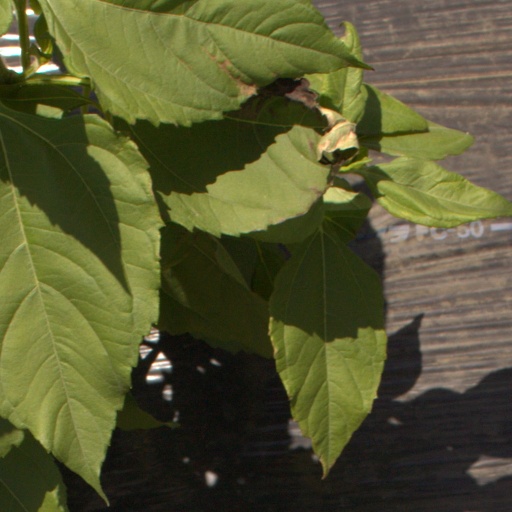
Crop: Jerusalem artichoke